1871 Canadian census

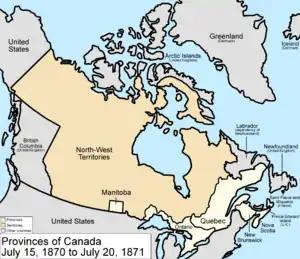
Canada provinces July 1870 – July 1871

Manitoba and North-West Territories joined the Canadian Confederation on July 15, 1870, but were not included in the 1871 official census of Canada. In addition, British Columbia joined the Canadian confederation on July 20, 1871, after the census date of April 2, 1871. In Manitoba, a separate census took place on October 27, 1870.